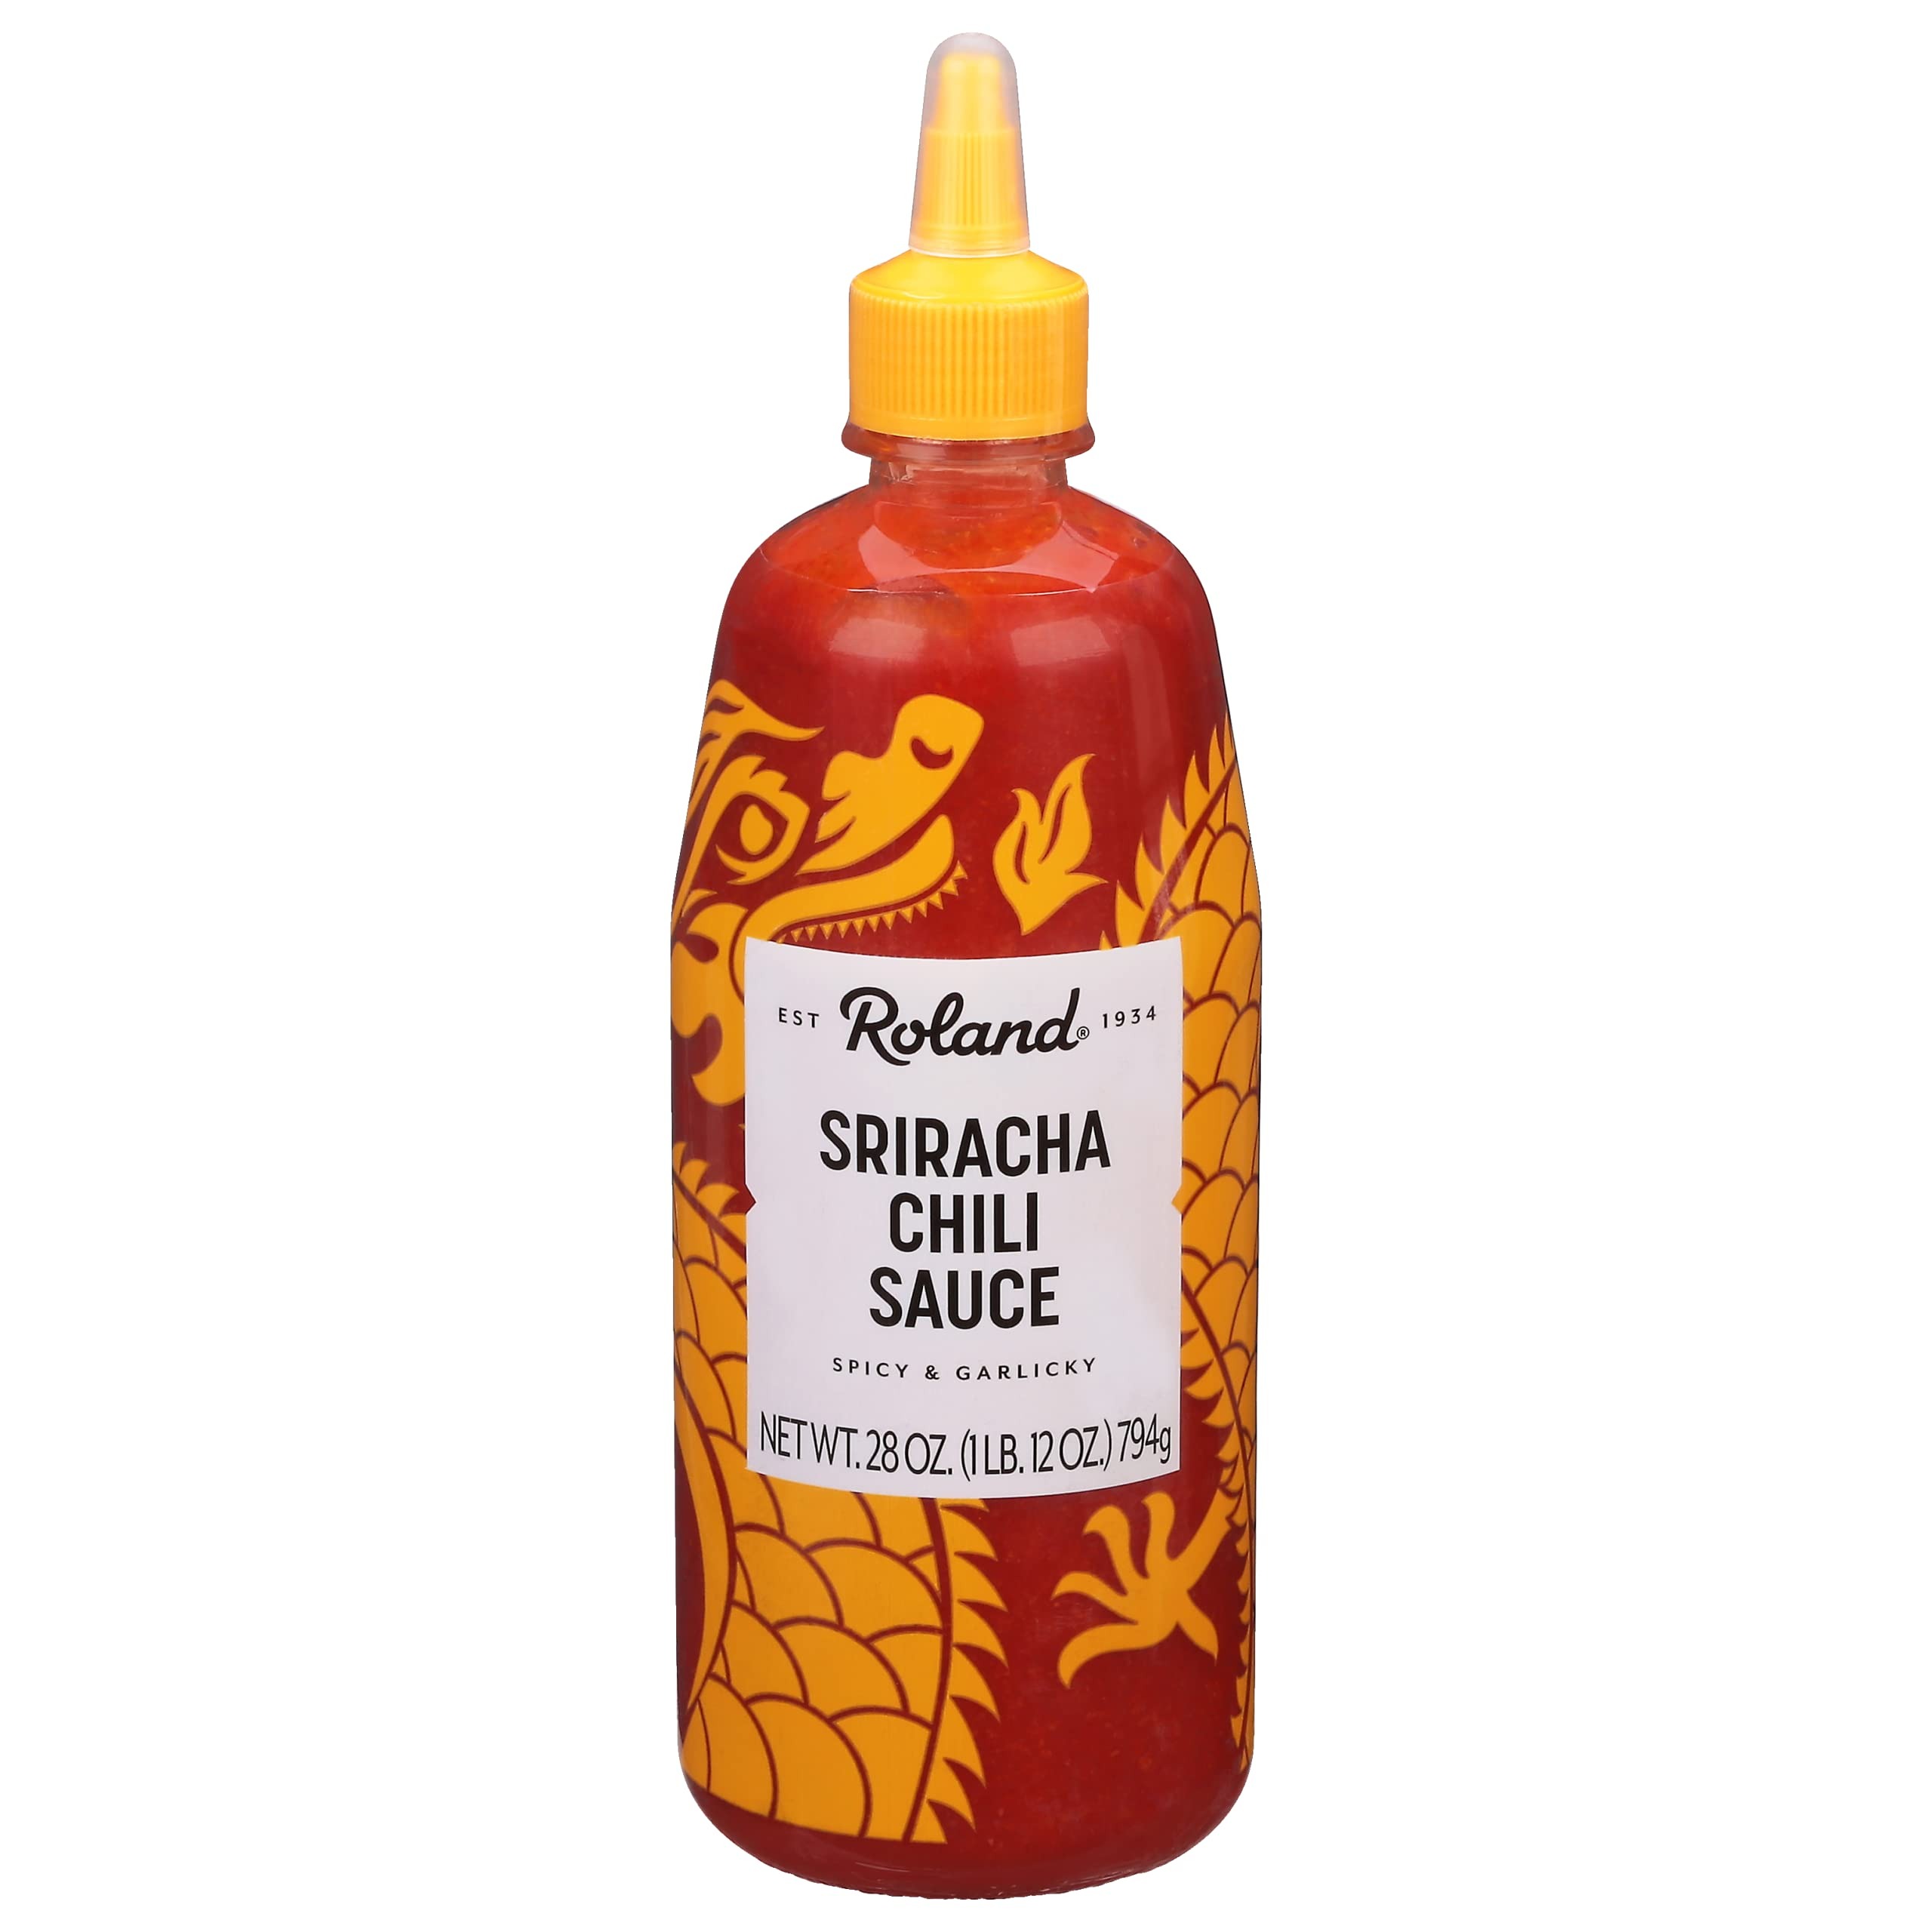
Item Name: Roland Foods Sriracha Chili Sauce, Specialty Imported Food, No MSG, 28-Ounce Bottle
Bullet Point 1: SRIRACHA CHILI SAUCE: Great in stir fries and rice or as a tasty condiment for finished dishes
Bullet Point 2: TANGY AND SPICY: Prepared from the best quality sun-ripened chillies with a red color and a thick consistency
Bullet Point 3: READY TO EAT: Enjoy the Asian sauce directly from the bottle with no extra preparation needed
Bullet Point 4: RESTAURANT QUALITY: Ideal for use in food service or in the home
Bullet Point 5: IMPORTED FROM CHINA: A gourmet international specialty food product
Value: 28.0
Unit: Ounce

Price: 3.49